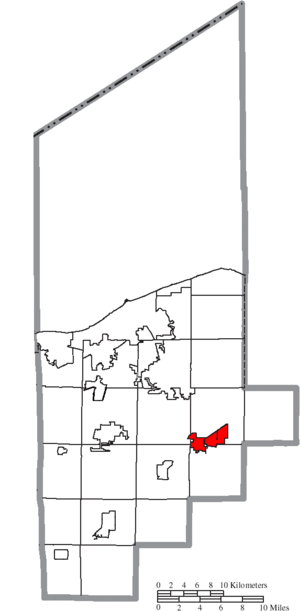
Grafton est un village du comté de Lorain dans l'État de l'Ohio, au nord des États-Unis d’Amérique. La commune compte 2 302 habitants en l’an 2000.